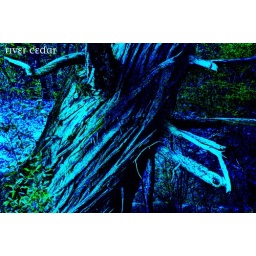
Another editing of the River Cedar...This tree just reminds me of a page in a book of fairy tales...